Italian design

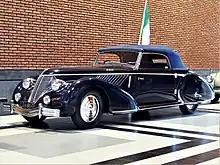
Lancia Astura, designed by Pinin Farina, 1938

Italian design refers to all forms of design in Italy, including interior design, urban design, fashion design, and architectural design. Italy is recognized as a worldwide trendsetter and leader in design. The architect Luigi Caccia Dominioni claimed, "Quite simply, we are the best. We have more imagination, more culture, and are better mediators between the past and the future". Italy today still exerts a vast influence on urban design, industrial design, interior design, and fashion design worldwide.